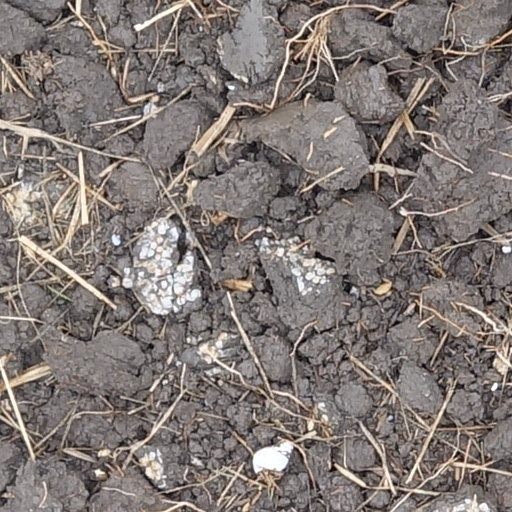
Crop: wheat